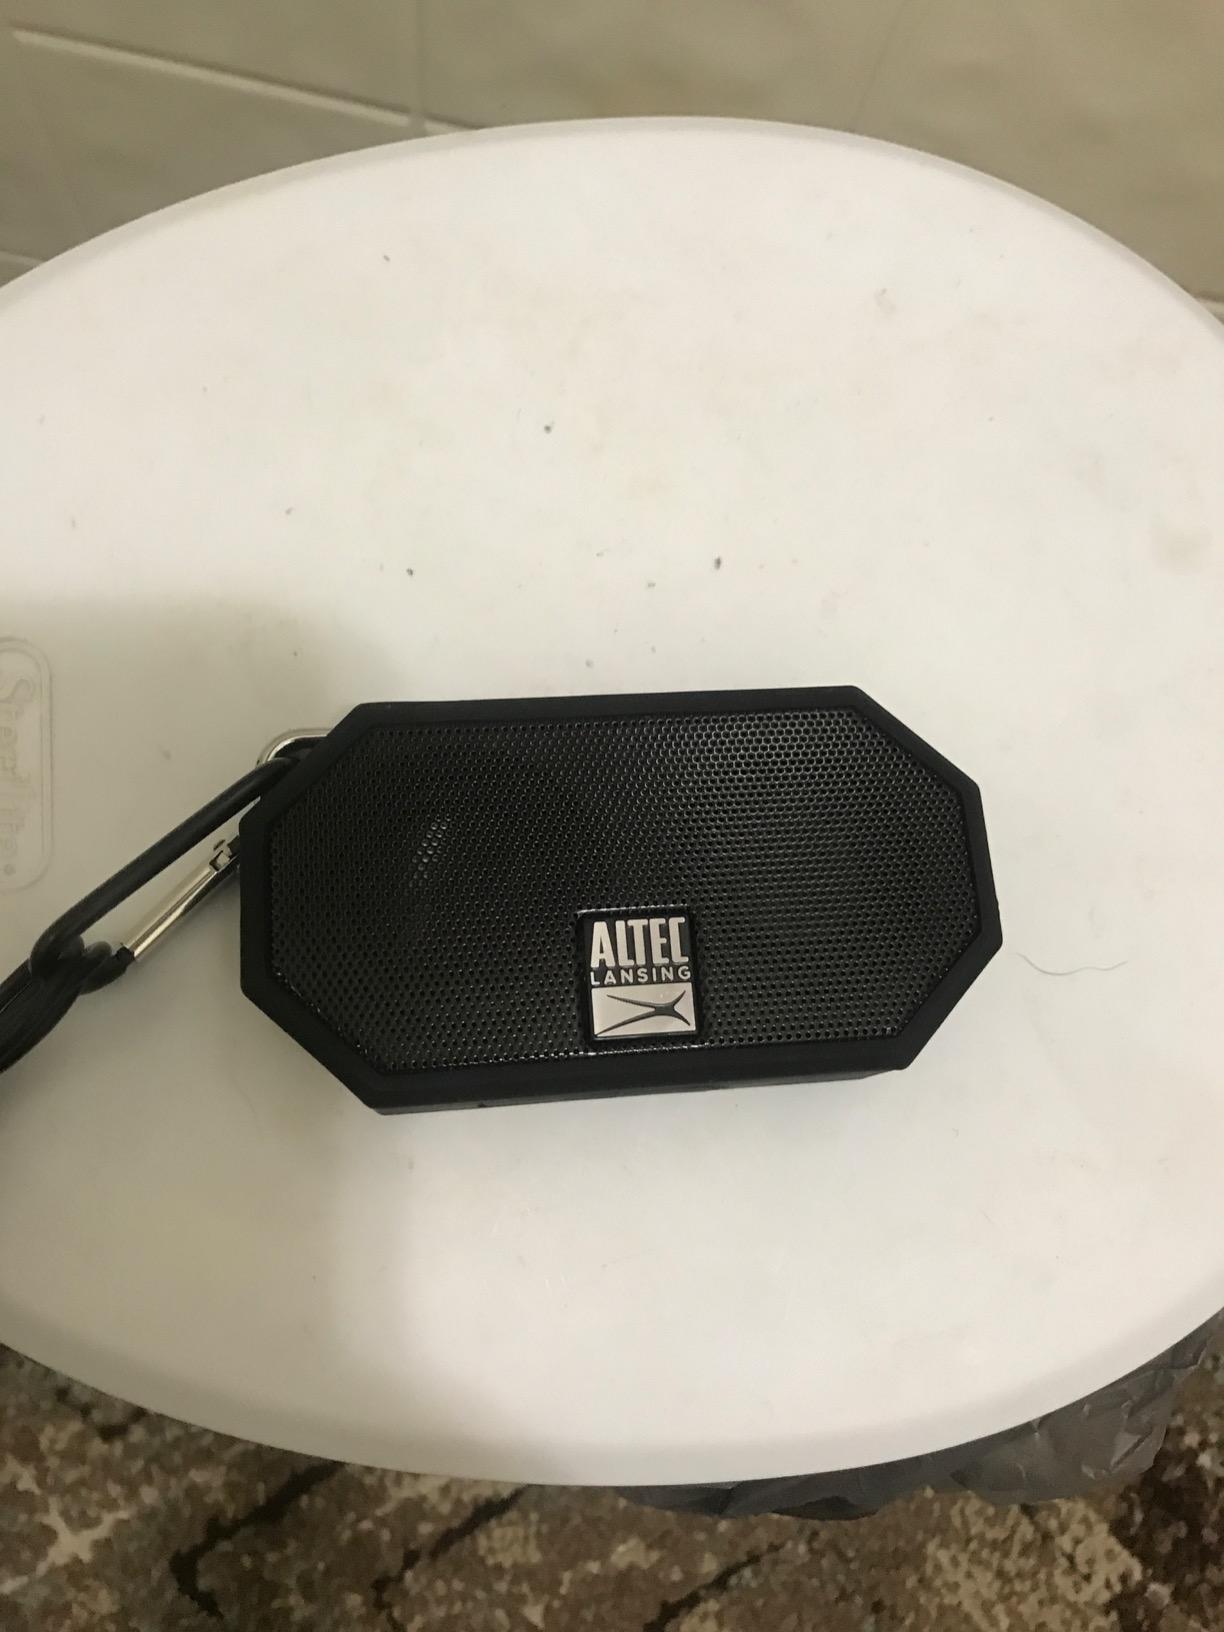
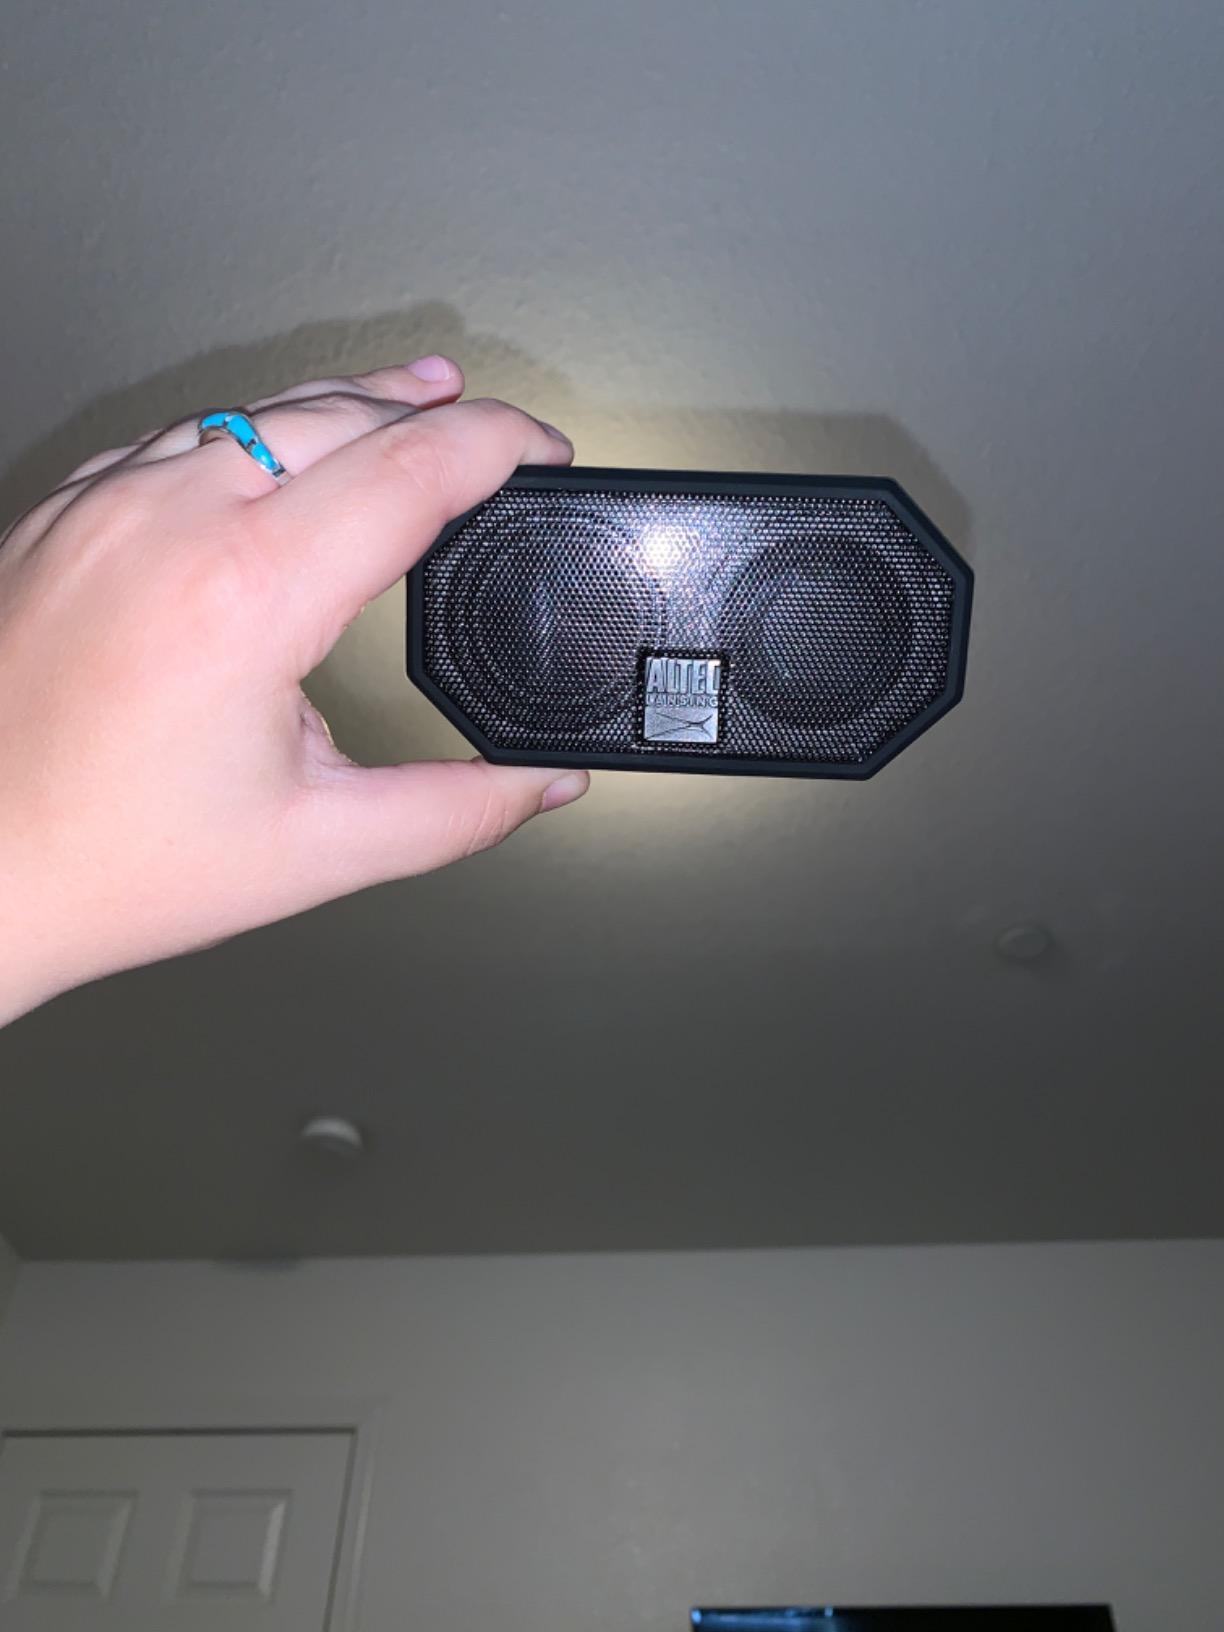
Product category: speaker
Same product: yes